Canon PowerShot G9 X Mark II

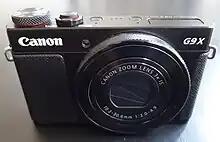
The Canon PowerShot G9 X Mark II.

The Canon PowerShot G9 X Mark II was released by Canon in February 2017. It kept the small size of previous PowerShot models, making it 3 grams lighter than its predecessor. It replaced the Digic 6 processor with a Digic 7 processor, making the camera operations faster. It features a 1.0-inch, 20.1 Megapixel CMOS sensor. The camera is in the Canon PowerShot G series.